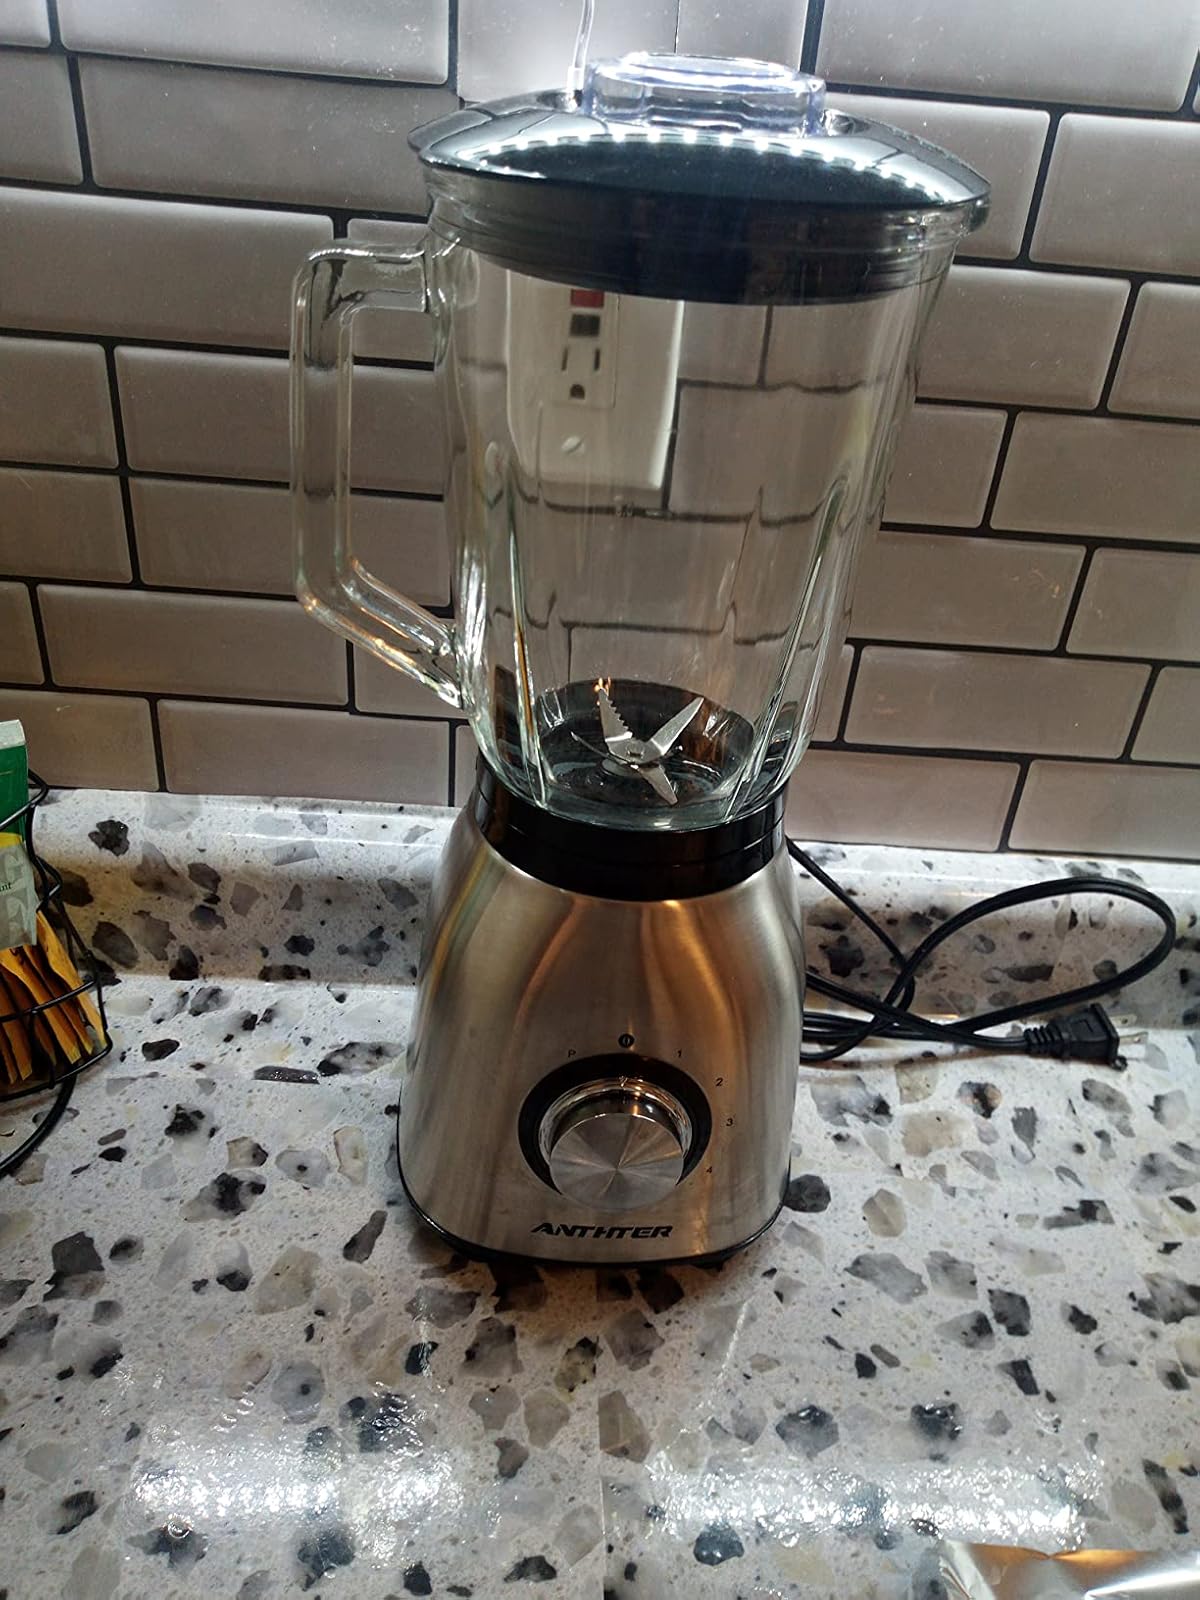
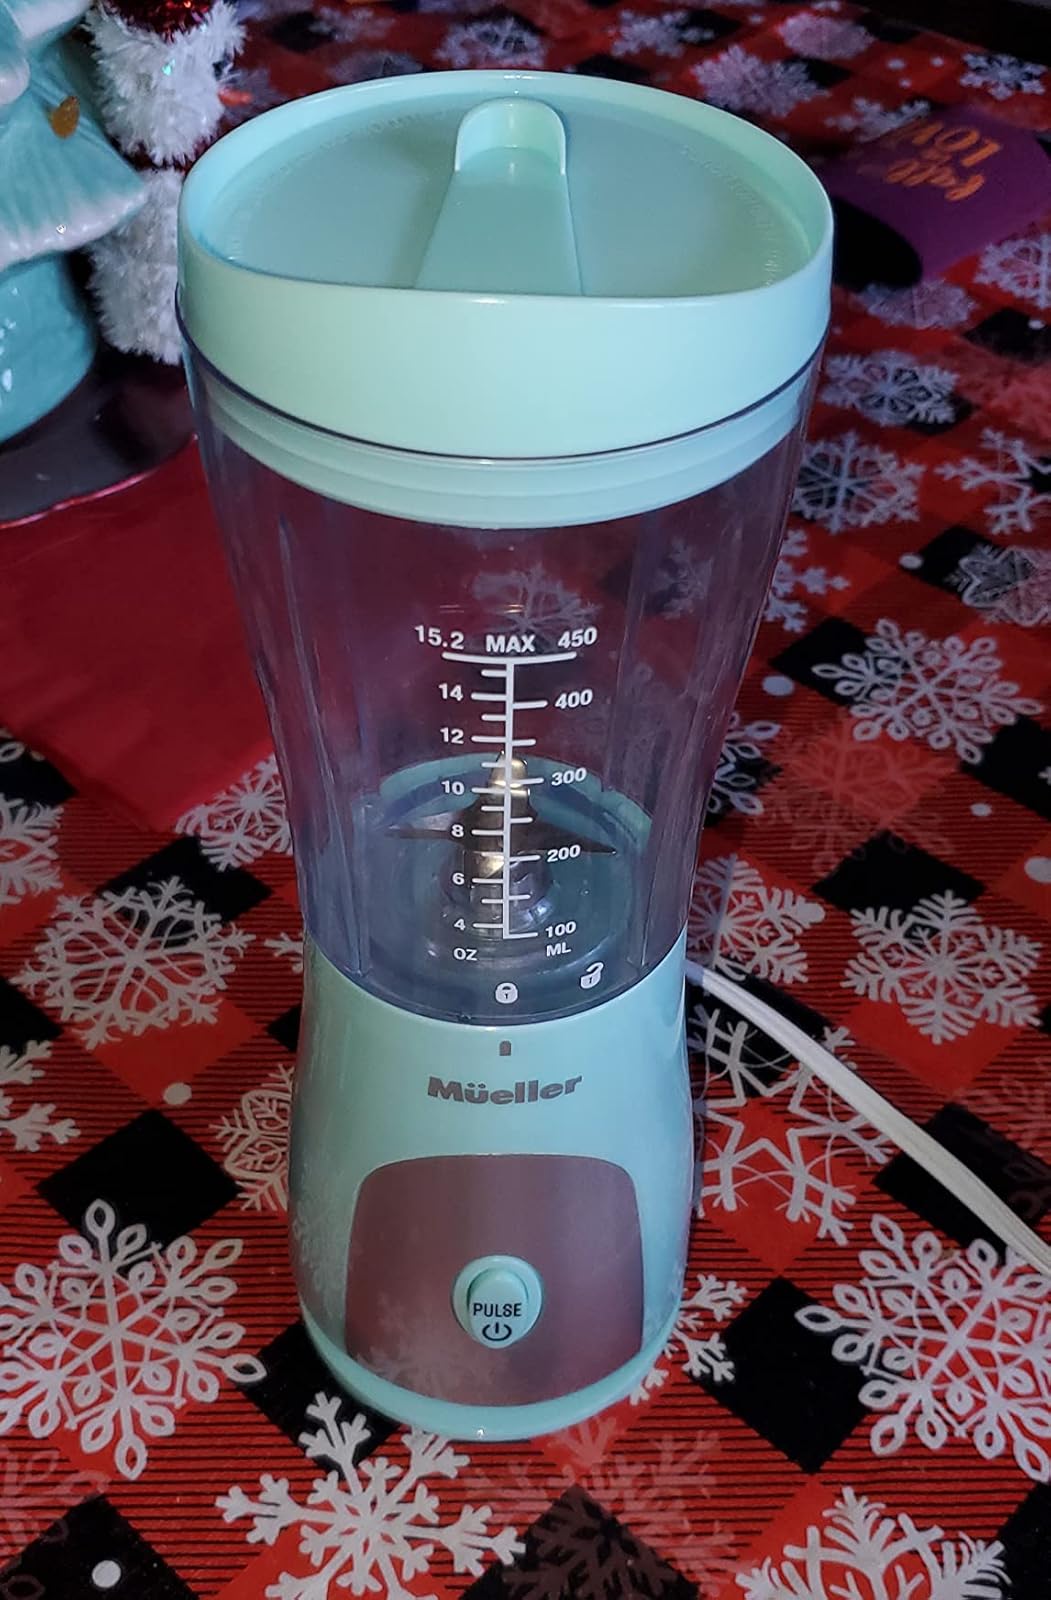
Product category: items_blender
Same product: no